Lindsay Czarniak

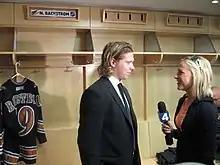
Czarniak interviews Nicklas Bäckström at the press conference announcing his signing

Czarniak made a guest appearance on the edition of May 22, 2008, of "The Tony Kornheiser Show", occupying the "chick chair." On that show, she told a humorous anecdote of being arrested for expired license plates by the DC Police on her way to a News 4 interview, which turned out to be an important public service warning for those who visit Washington, D.C.